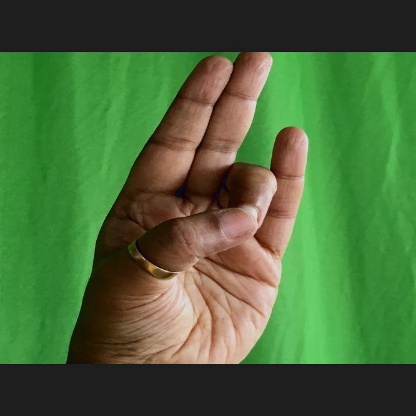
Mudra: Mayura